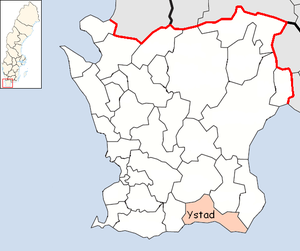
La commune d'Ystad est une commune suédoise du comté de Skåne. 28 771 personnes y vivent. Son chef-lieu se situe à Ystad.